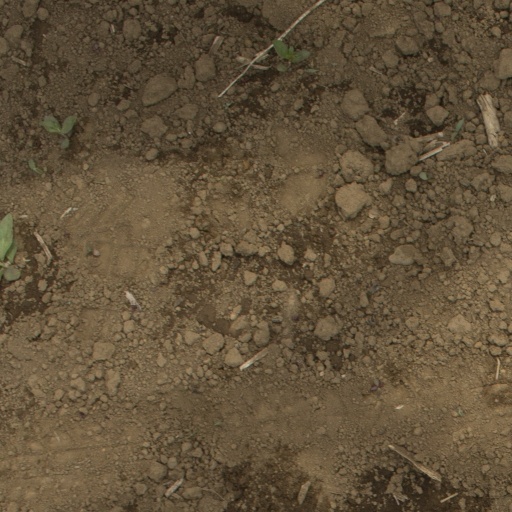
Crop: Jerusalem artichoke